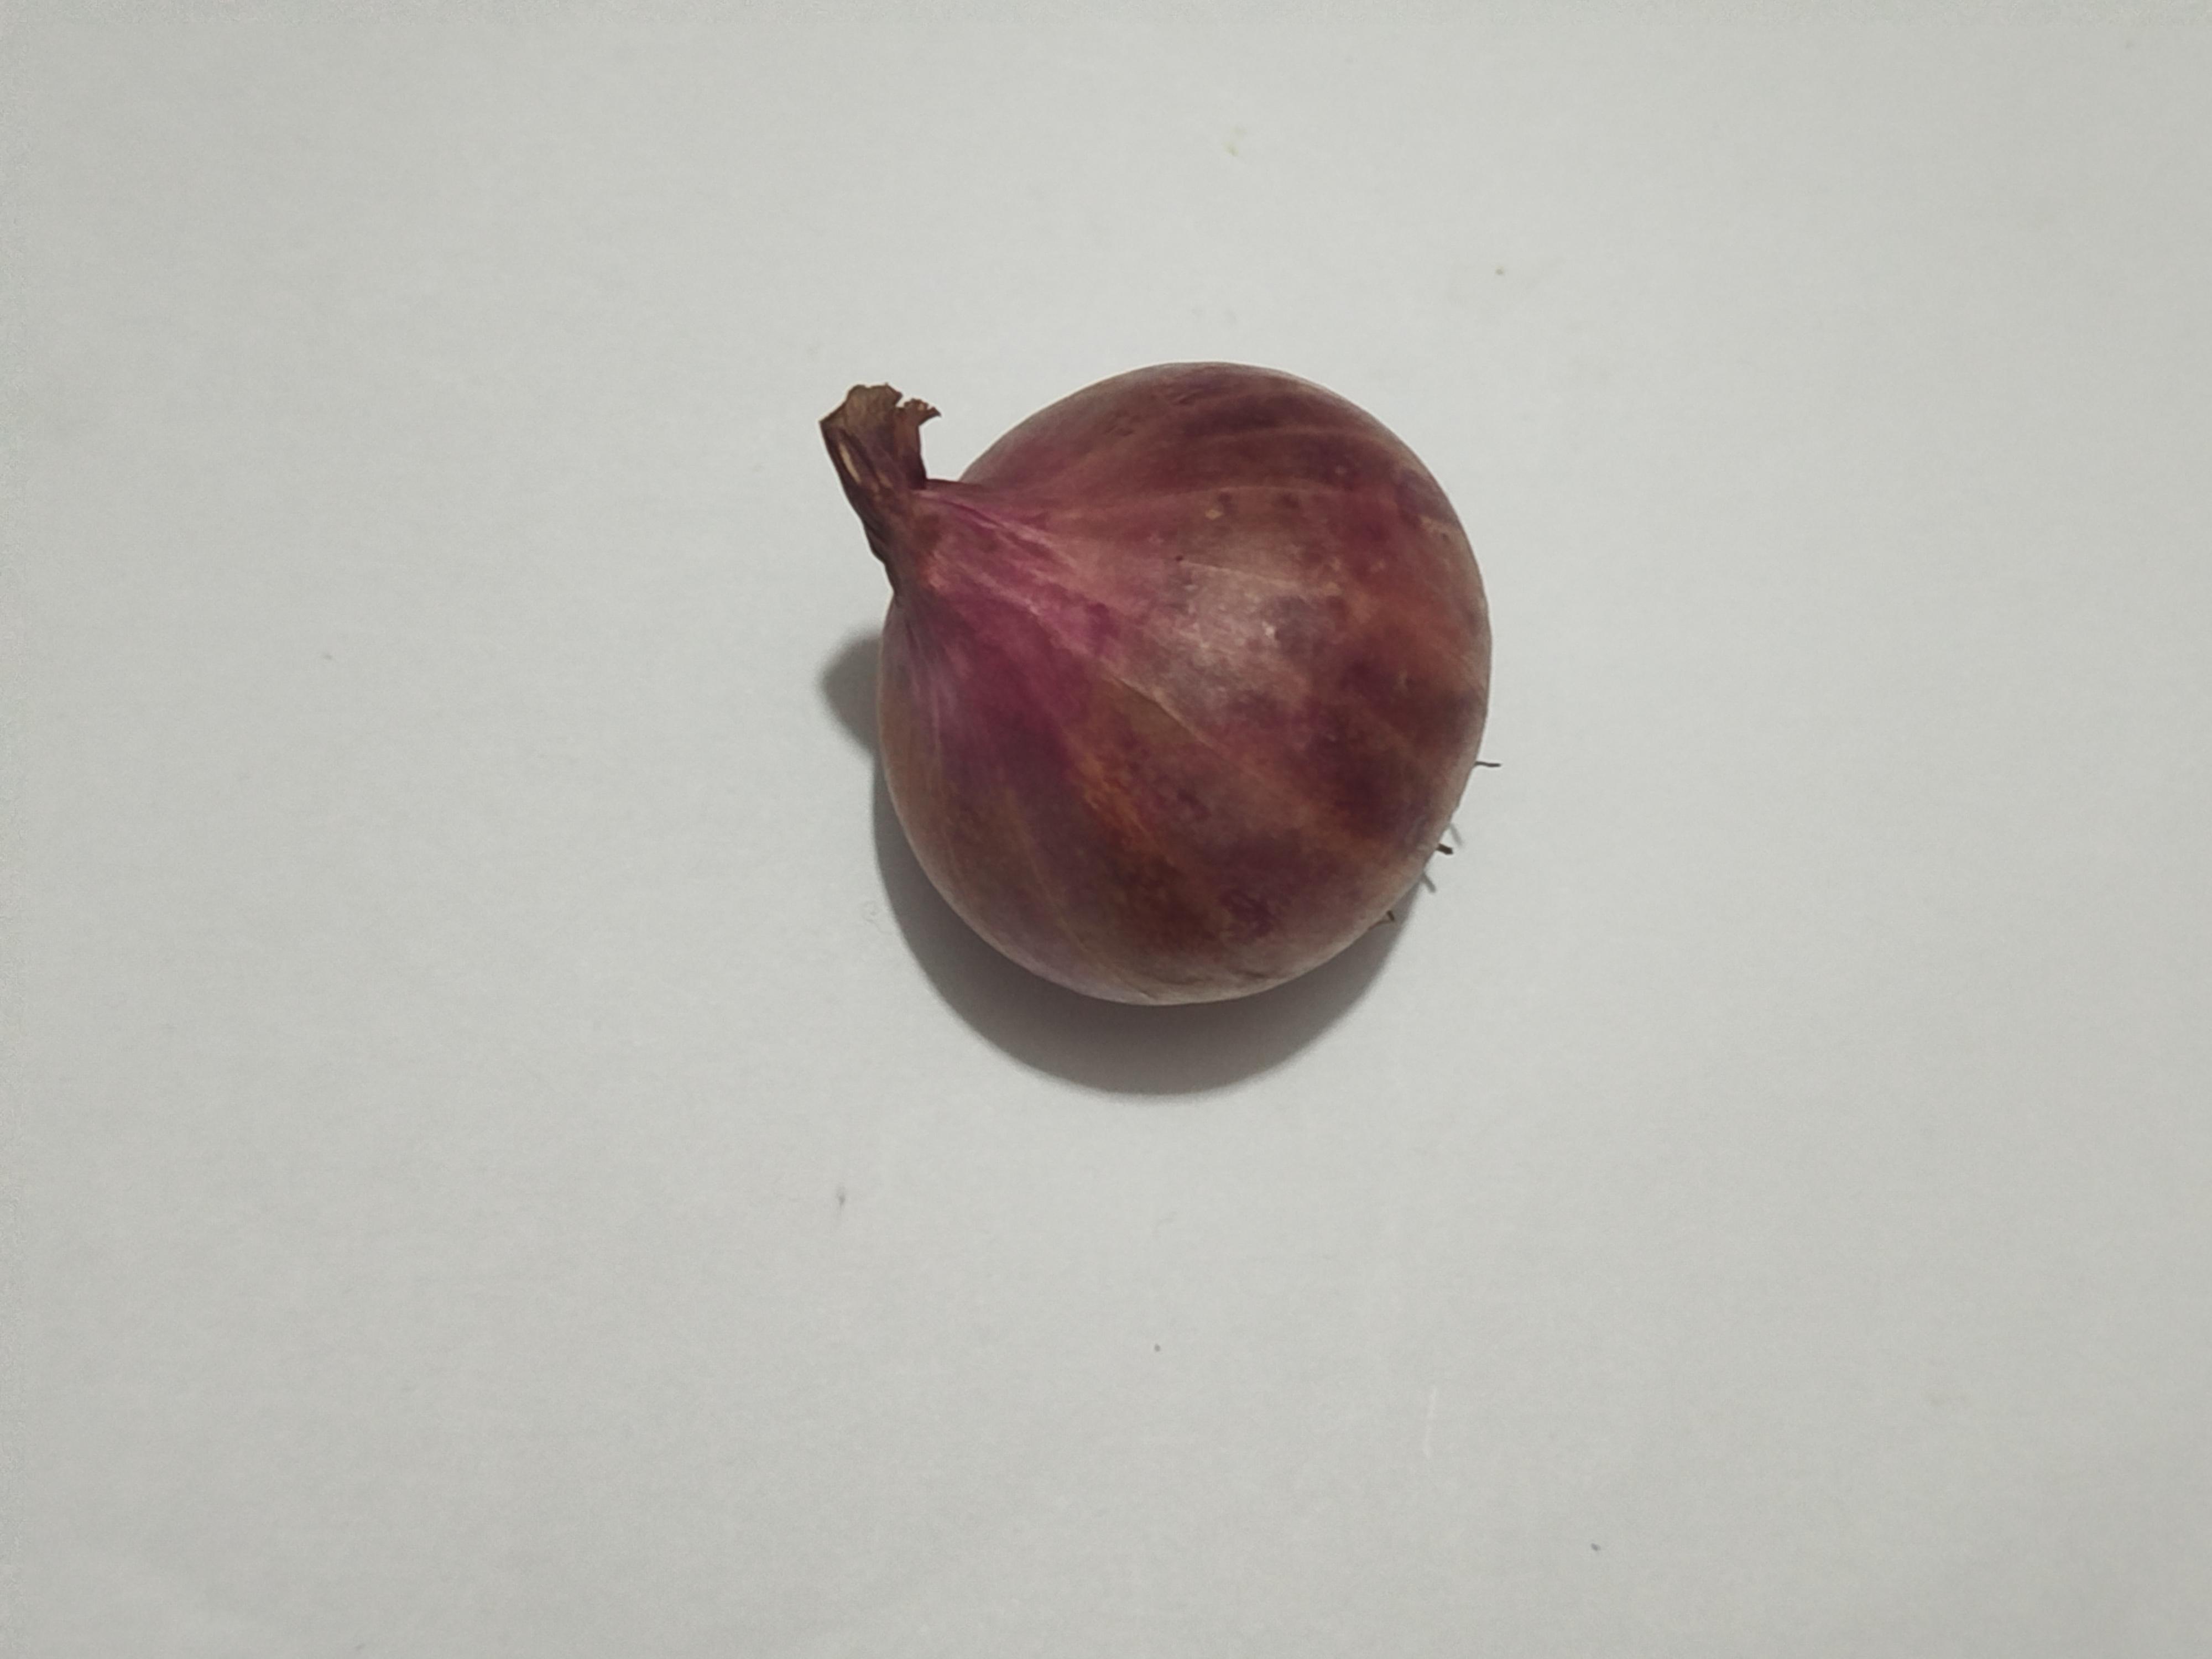
Label: Onion